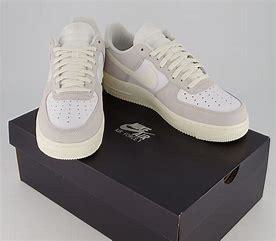
Brand: Nike
Model: Force 1 LV8